East West Theatre Company

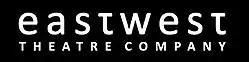
East West Theatre Company logo

East West Theatre Company (Bosnian: East West Centar) was established in 2005 in Sarajevo, Bosnia and Herzegovina. It is a nonprofit cultural institution which produces performing arts programs, publications, films, and music events. It also organizes touring shows, discussions, forums, master-classes and workshops. Important components of its work include a creation of new work and a commitment to international cooperation.